John Hulbert (executioner)

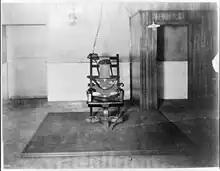
The electric chair in Auburn State Prison: Hulbert was the last state executioner to carry out an execution in this chair

In the summer of 1914, Davis fell ill and was unable to officiate at an execution, which had to be performed by Currier. Since Davis subsequently resigned his post, Hulbert was hired as his successor: when, on August 31, 1914, George Coyer and Giuseppe DeGioia were executed in Auburn's electric chair, newspaper reports noted the presence of a new executioner, whose identity wasn't revealed to the press. Hulbert initially received a fee of $50 per execution, although Davis had been paid $250. The amount later increased to $100 and then to $150, which became the standard fee for all subsequent New York state electricians.